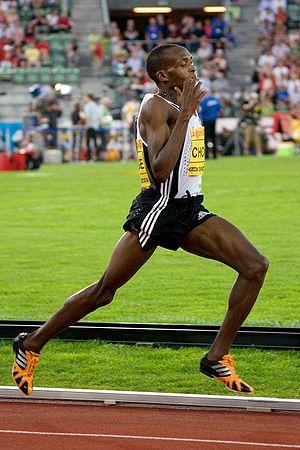
Augustine Kiprono Choge est un athlète kényan, spécialiste des courses de demi-fond.
Le mile est une épreuve d'athlétisme consitant à parcourir une distance d'un mile, soit 1 609,34 mètres.